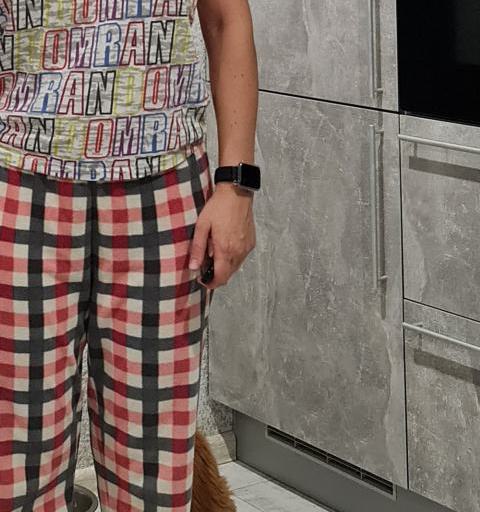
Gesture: no_gesture